Midnight Secretary

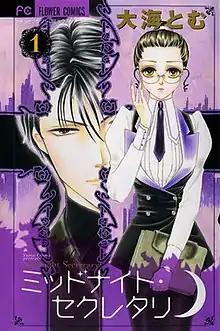
Cover of "Midnight Secretary" volume 1 as published by Shogakukan featuring Kaya Satozuka (right) and Kyouhei Touma

is a supernatural romance manga series by Ohmi Tomu that was serialized in the manga magazine "Petit Comic" since 2006, with the 34th and final chapter published in the May 2009 issue. The serial chapters were collected in seven "shinshobon" volumes by Shogakukan. Viz Media licensed the series and released the first volume on September 3, 2013.